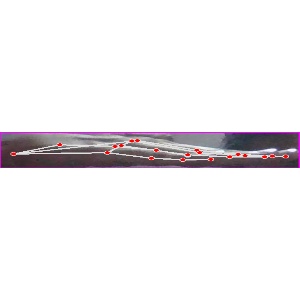
अक्षर: ज